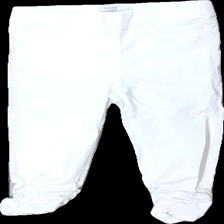
View: front
Type: Trousers
Category: Ladies
Brand: Not in the list
Brand text on label: b.young
Colors: White
Material: 64% viscose, 36% nylon
Cut: Regular, Cropped
Size: M
Season: All
Price range: <50
Recommended usage: Reuse